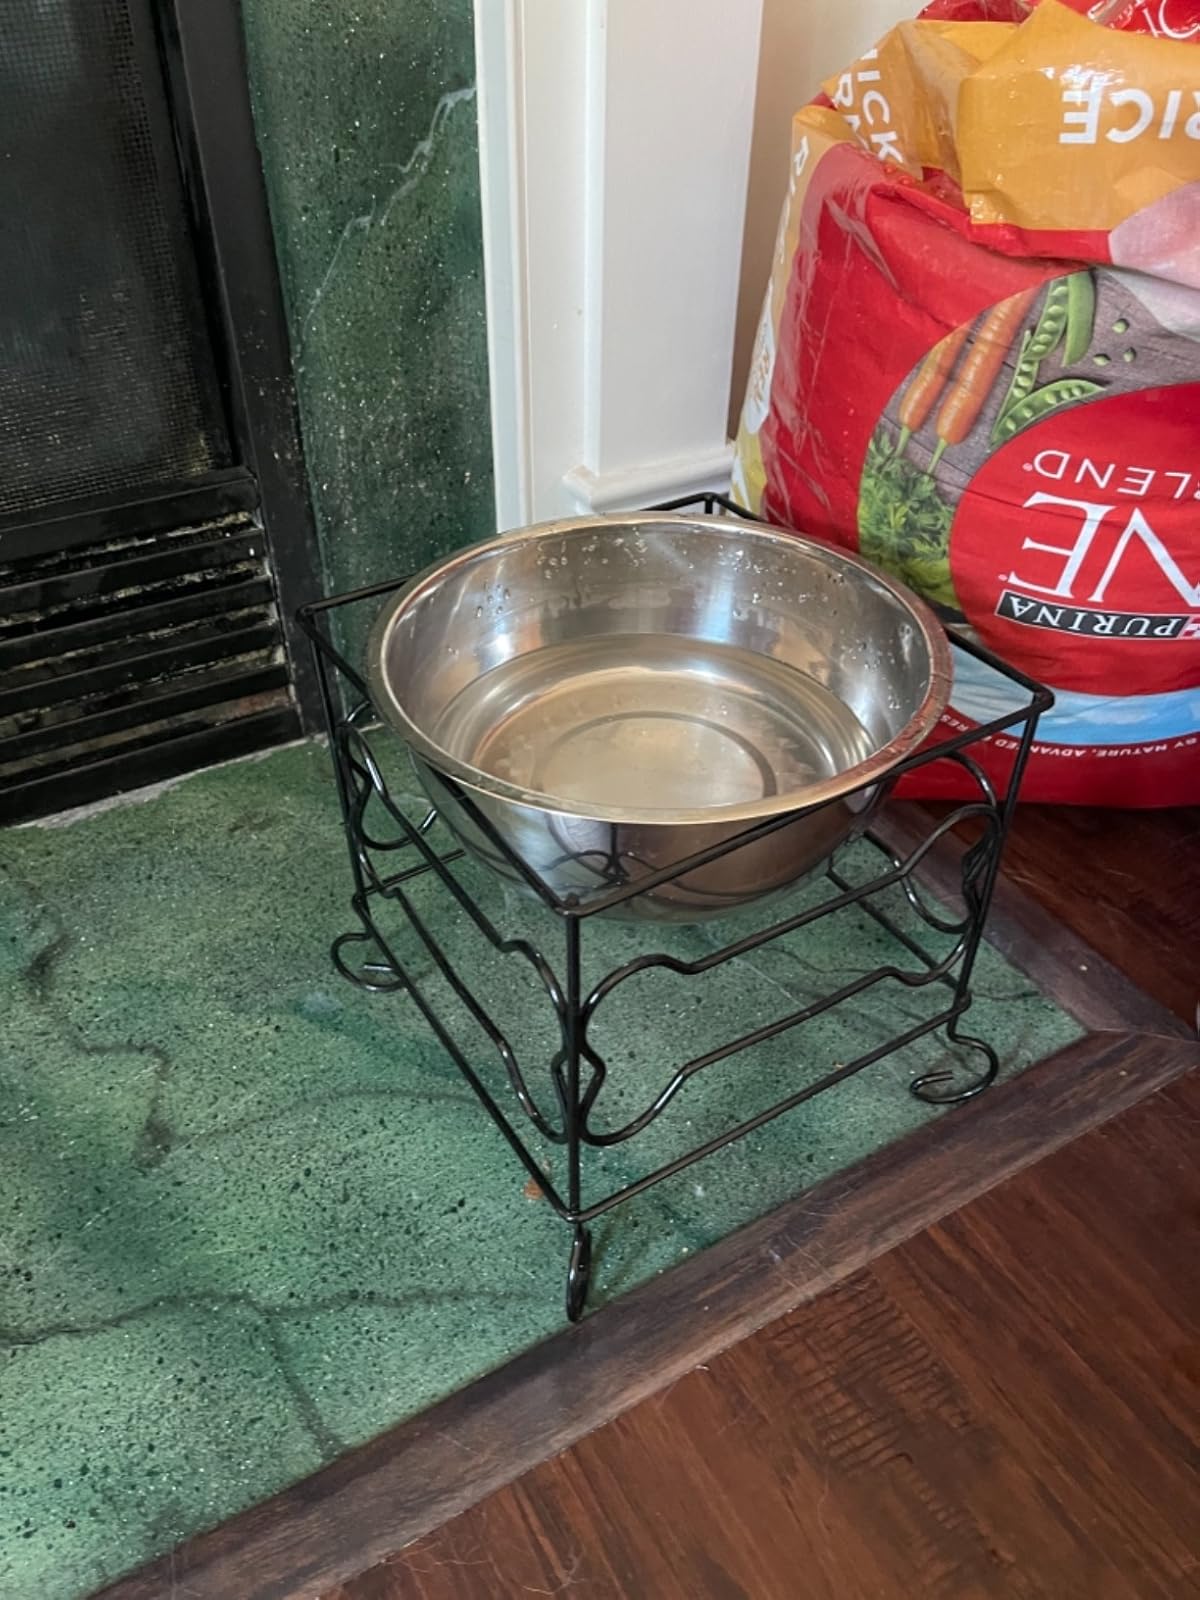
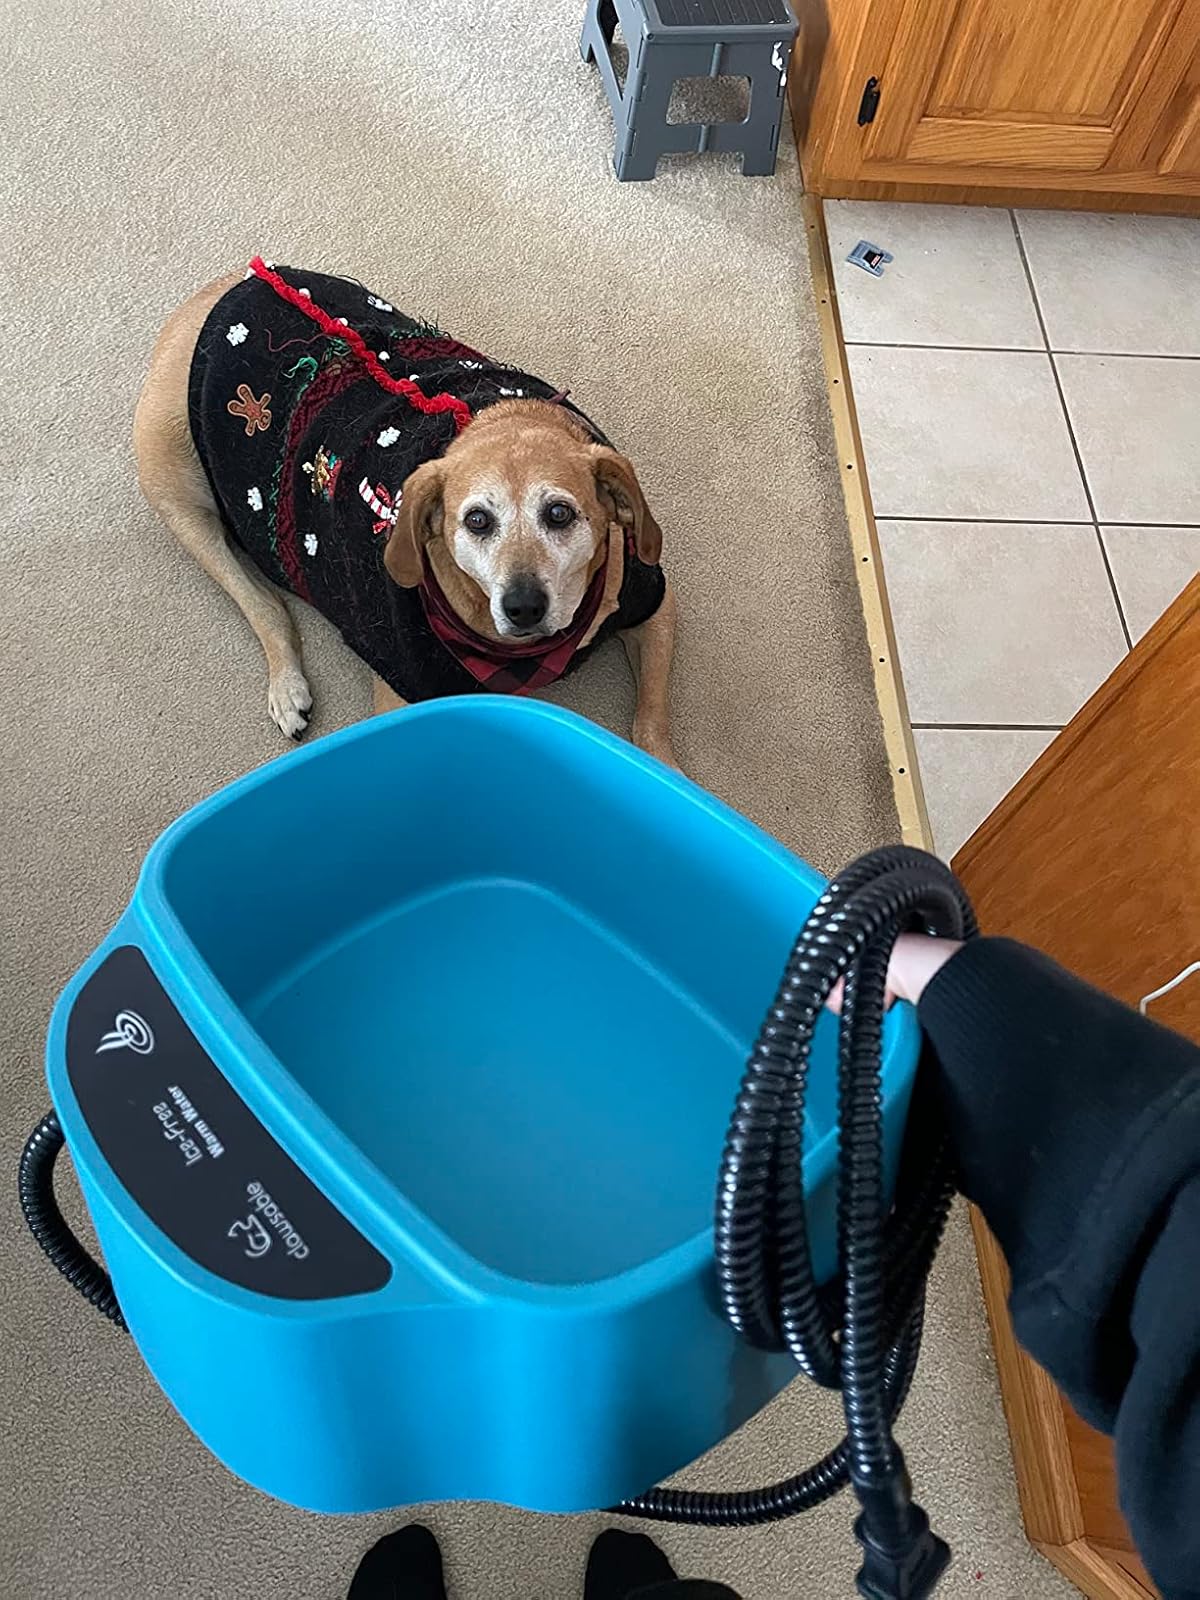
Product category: items_bowl
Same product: no